Transport in Morocco

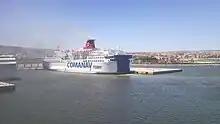
A Comanav ROPAX ferry in the Nador Port

Bus service in Morocco offers access almost to every corner of the country. There's a big choice of carriers at bus stations, among them: